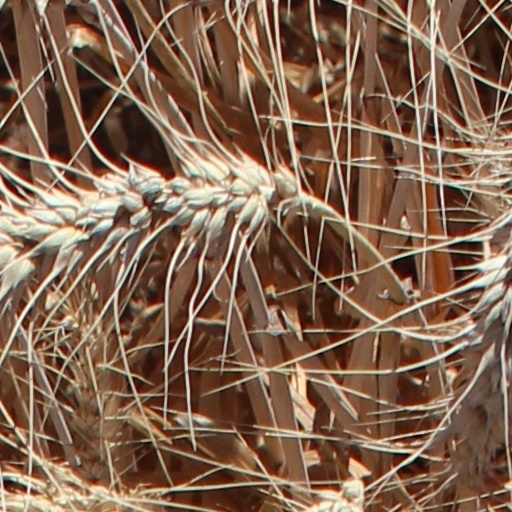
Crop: wheat